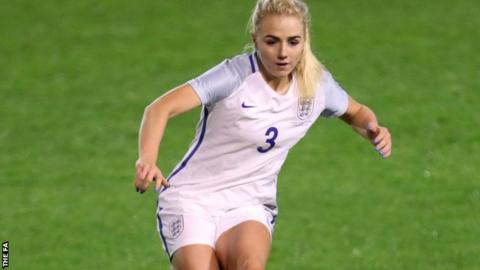
Gender: women